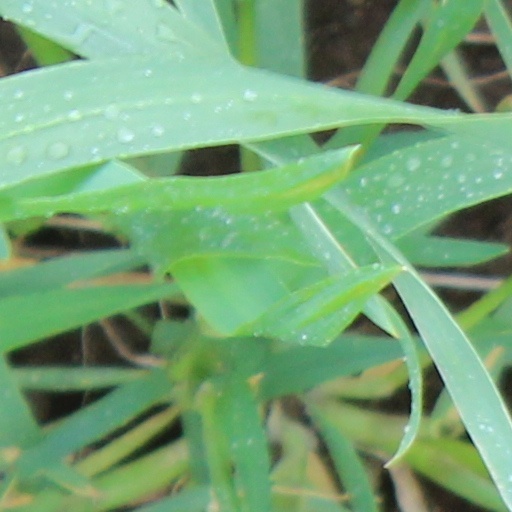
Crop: wheat